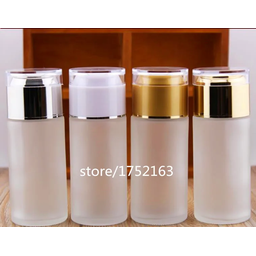
Label: glass